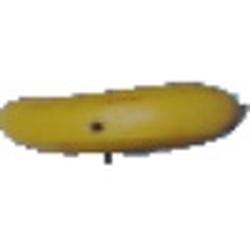
Label: Banana